Intelligent Parking Assist System

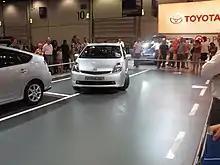
Demonstration of the parallel parking system on a Toyota Prius

The IPAS/APGS use computer processors which are tied to the vehicle's sonar warning system feature, backup camera, and two additional forward sensors on the front side fenders. The sonar park sensors, known as "Intuitive Parking Assist" or "Lexus Park Assist", include multiple sensors on the forward and rear bumpers which detect obstacles, allowing the vehicle to sound warnings and calculate optimum steering angles during regular parking. These sensors plus the two additional parking sensors are tied to a central computer processor, which in turn is integrated with the backup camera system to provide the driver parking information.